Wendy Edwards

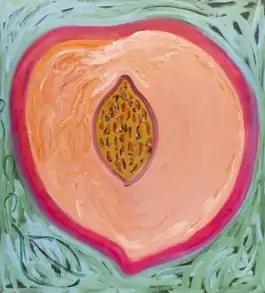
Wendy Edwards, "Georgia Peach", oil on canvas, 80" x 72", 1989.

Edwards's work in the 1970s and 1980s included abstracted landscapes, formally constructed compositions mingling Imagist funk and New York School abstraction, and loose, representational work that addressed sexual self-definition from a feminist perspective combining humor and explicitness. Her mid-1970s landscapes were expressive, rough geometric interpretations of her Taos surroundings; a decade later, she returned to landscape after a trip to China, painting craggy mountaintops and lush river valleys with tilting perspectives and intruding abstract circles. Her late-1970s paintings employed idiosyncratic, crudely painted symbols and motifs arranged in succinct modernist structures and rendered with thick impasto surfaces, rhythmic brushstrokes, and calligraphic marks recording gesture and movement. By that time, she incorporated the use of extruded paint from pastry tubes into her work, creating thick squiggly shapes that played off more painterly passages and glazed fields; this technique came to the fore in her later "Net" and "Veil" series.